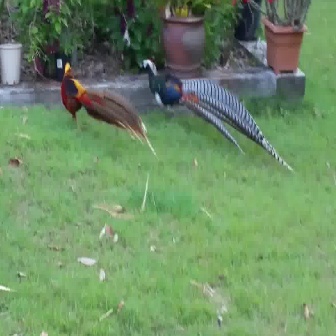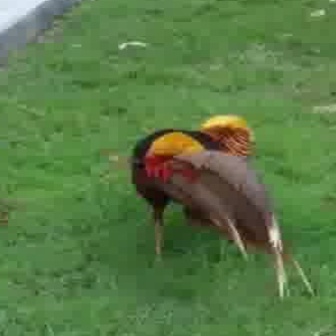
  Please identify the target specified by the bounding box [59,60,156,156] in the first image and locate it in the second image. Return the coordinates in [x_min,y_min,x_max,y_max] format.
Answer: [127,112,314,299]